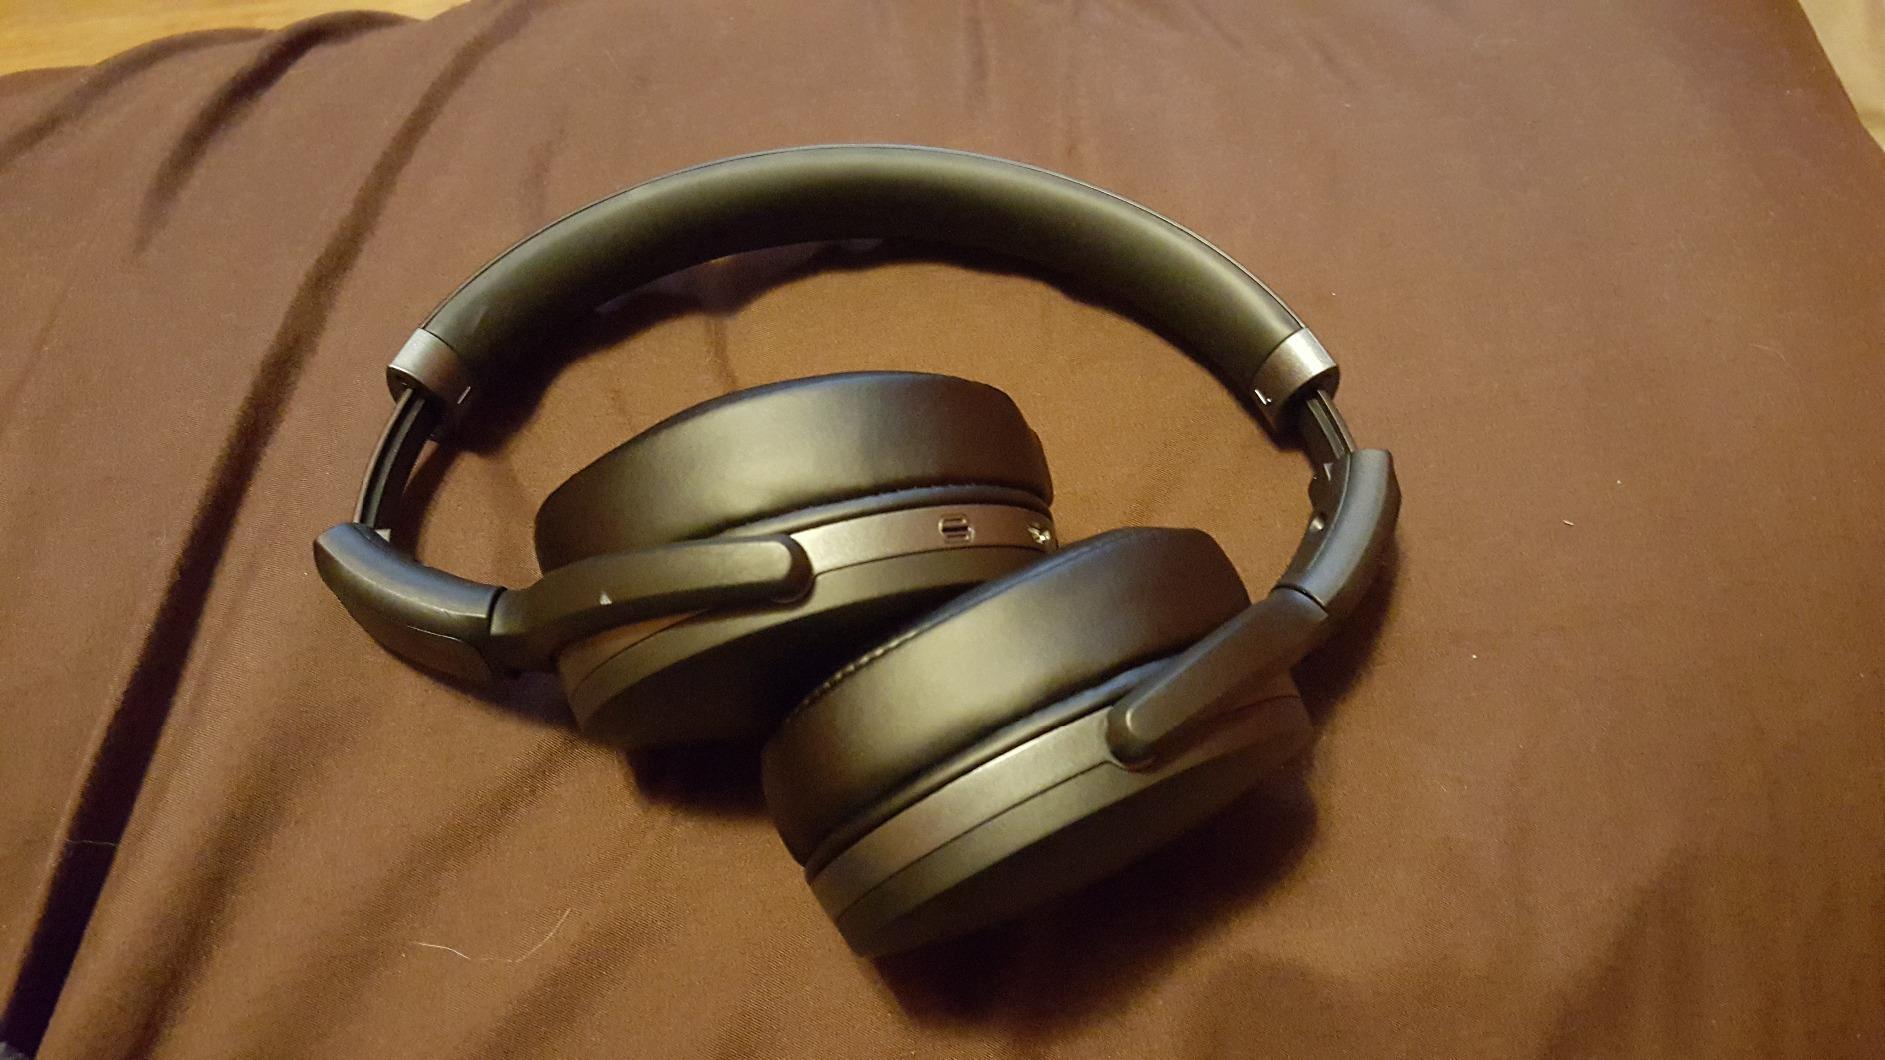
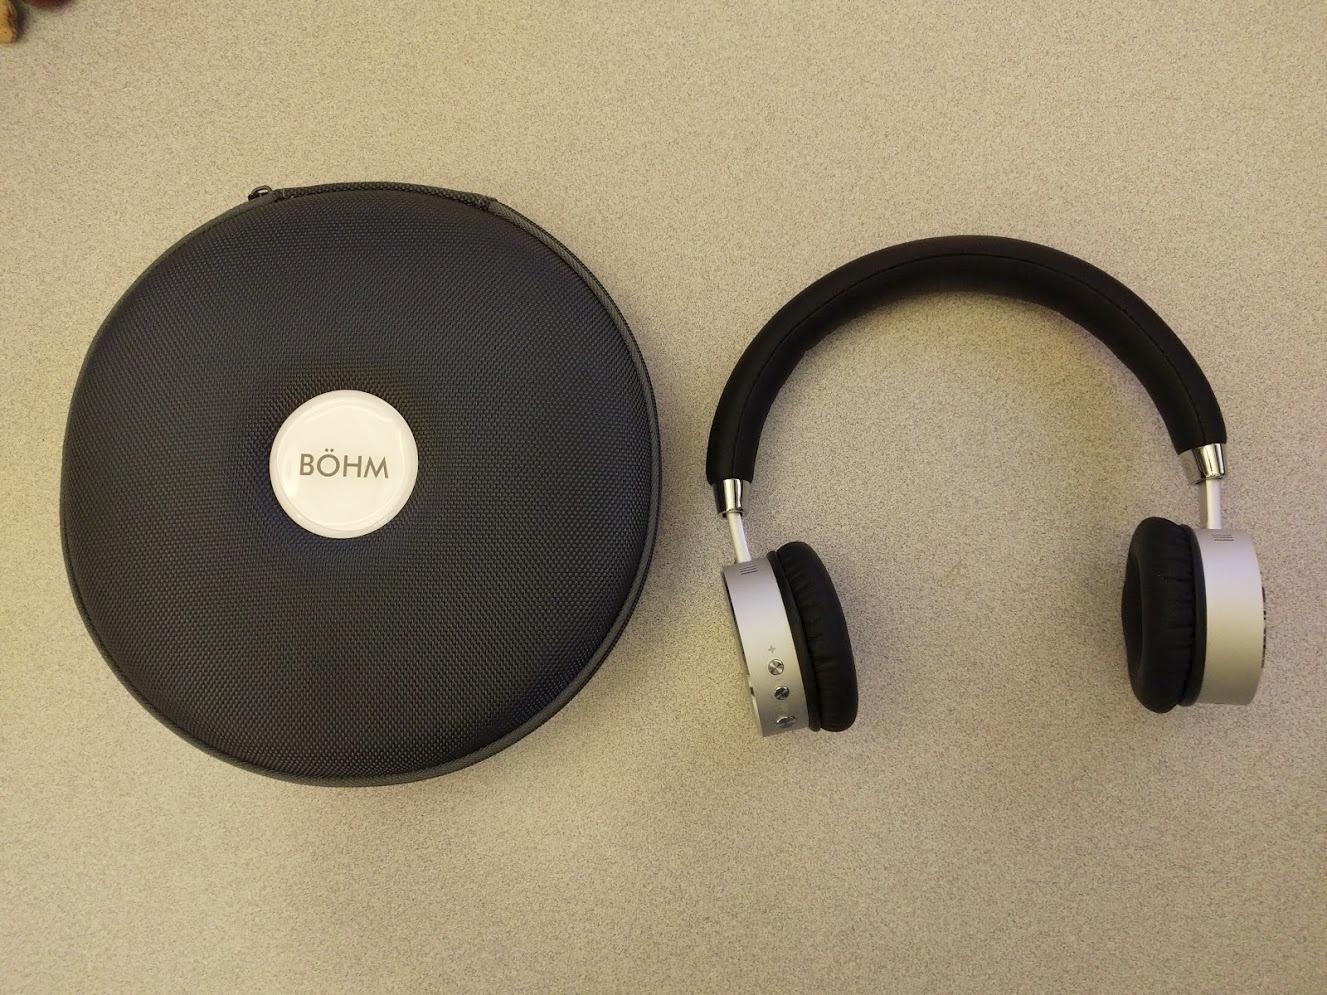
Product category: headphones
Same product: no